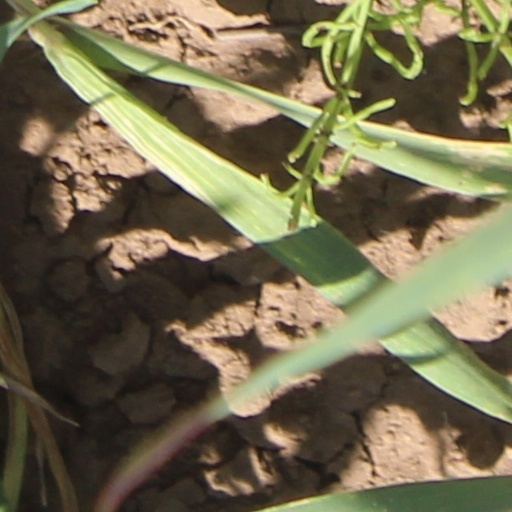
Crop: wheat